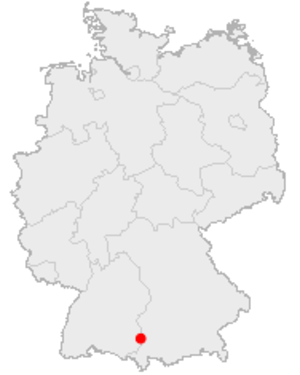
Memmingen est une ville dans l'état fédéral allemand de Bavière, dans le district de Souabe. Memmingen est située près de la frontière de l'État de Bade-Wurtemberg, aux rives de l'Iller, 50 kilomètres au sud de Ulm et 115 kilomètres au sud-ouest de Munich.